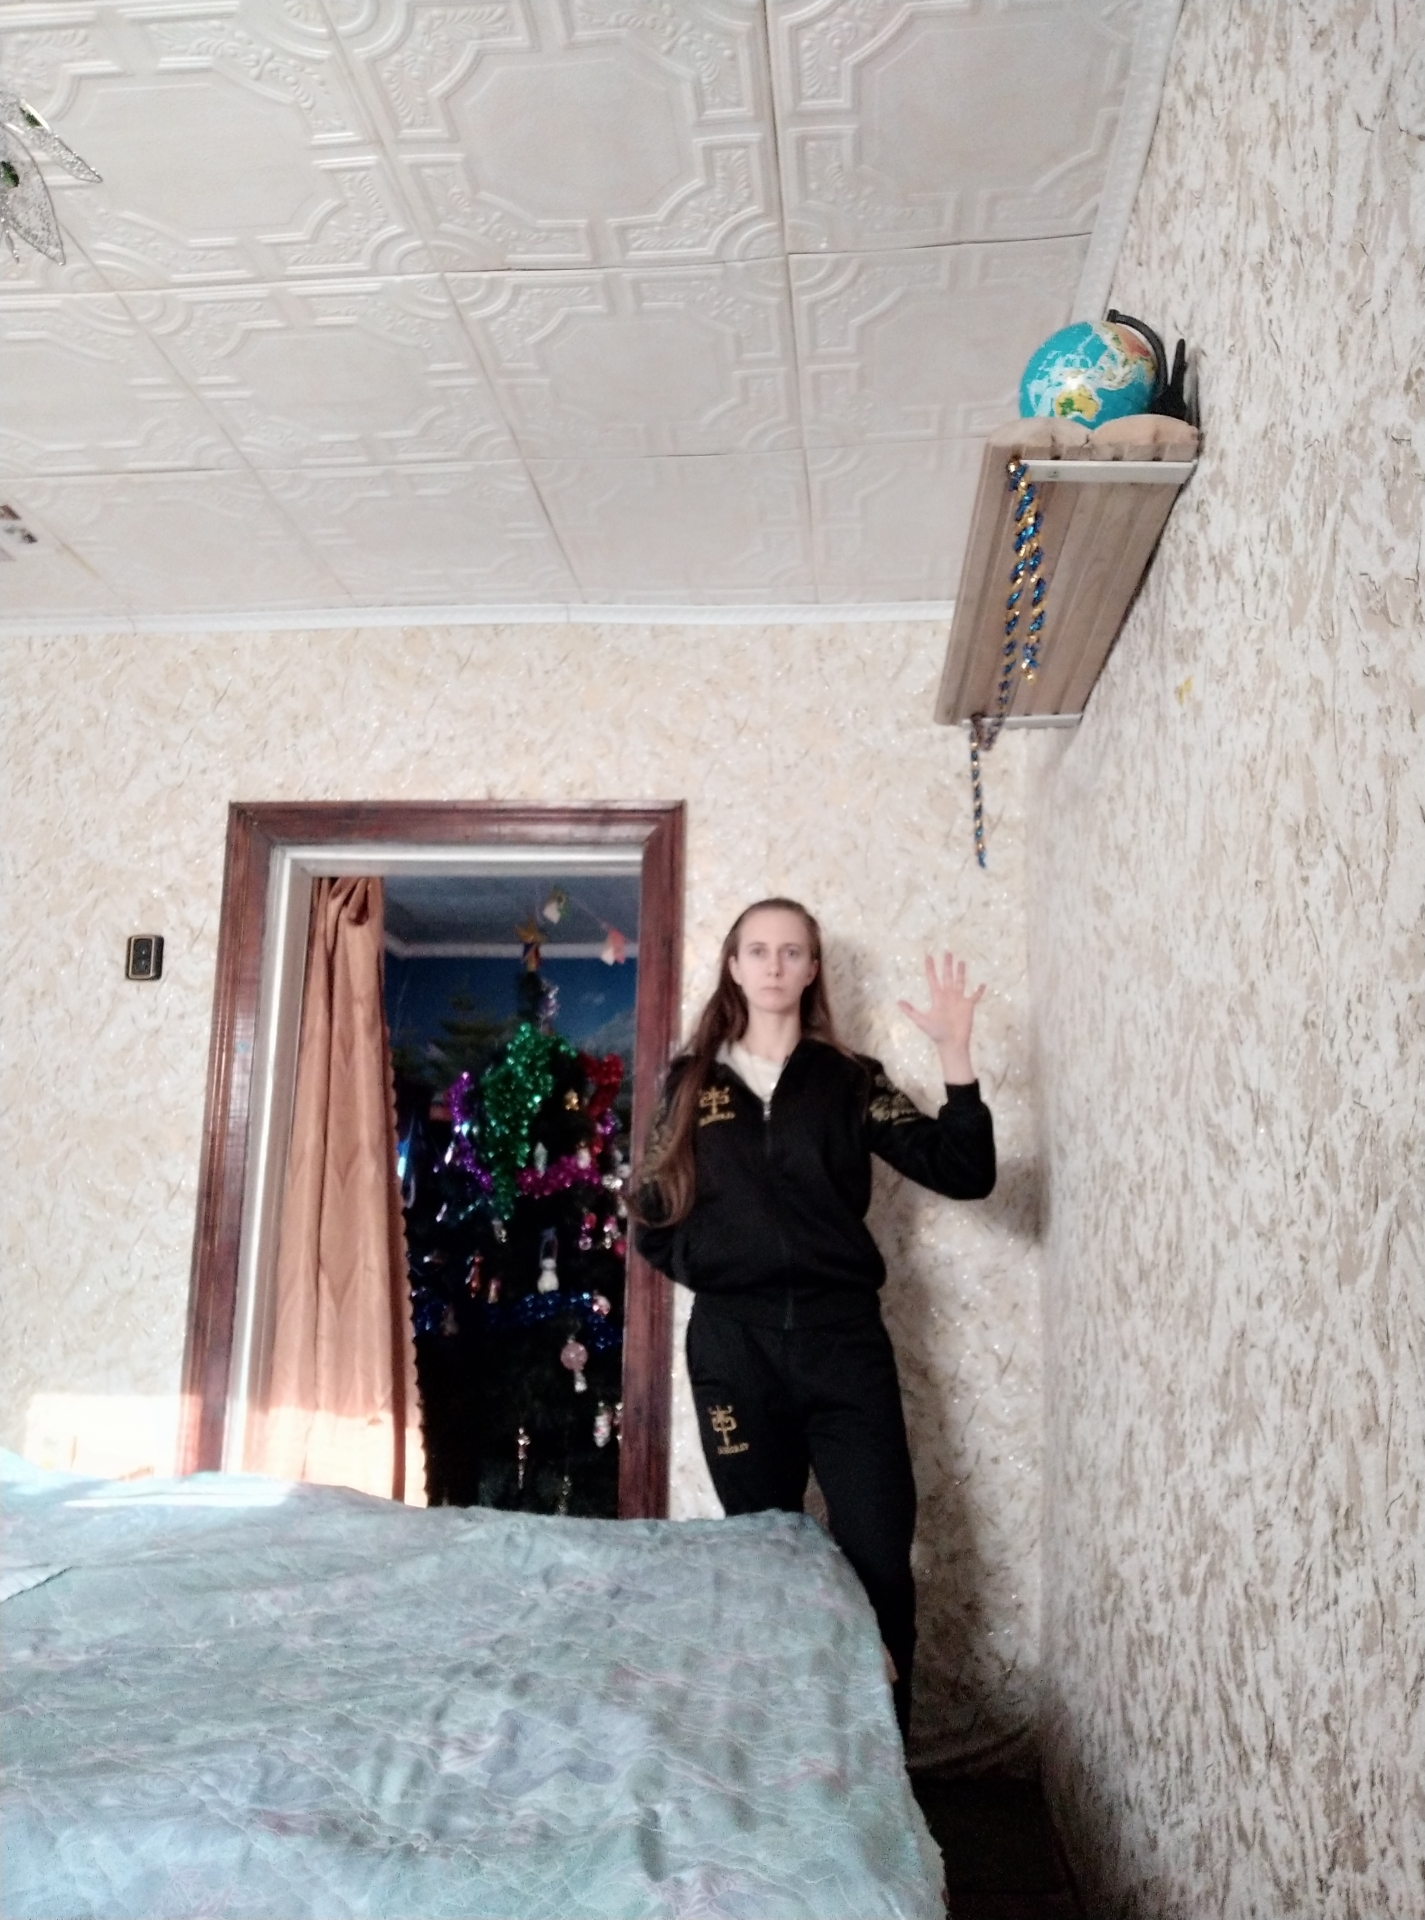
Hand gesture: palm